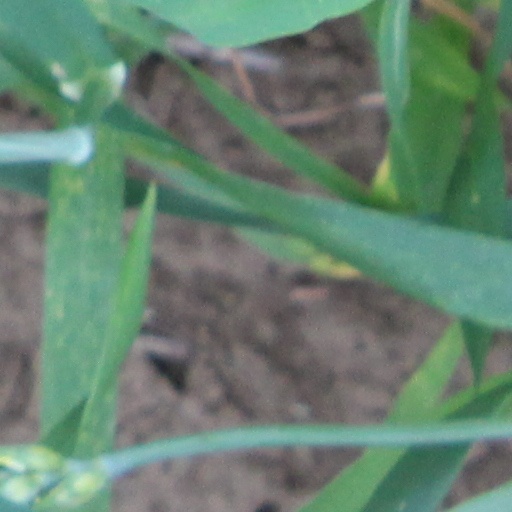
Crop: wheat